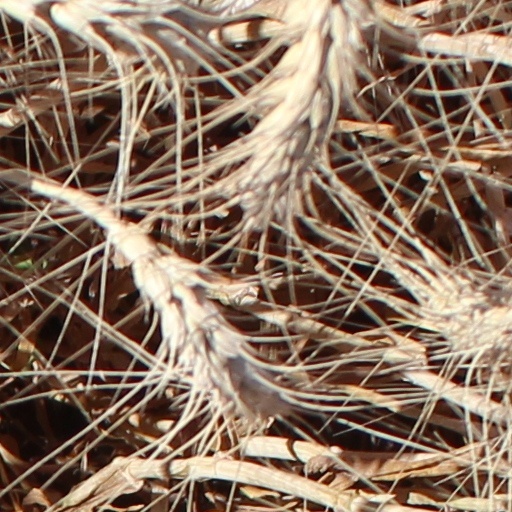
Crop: wheat